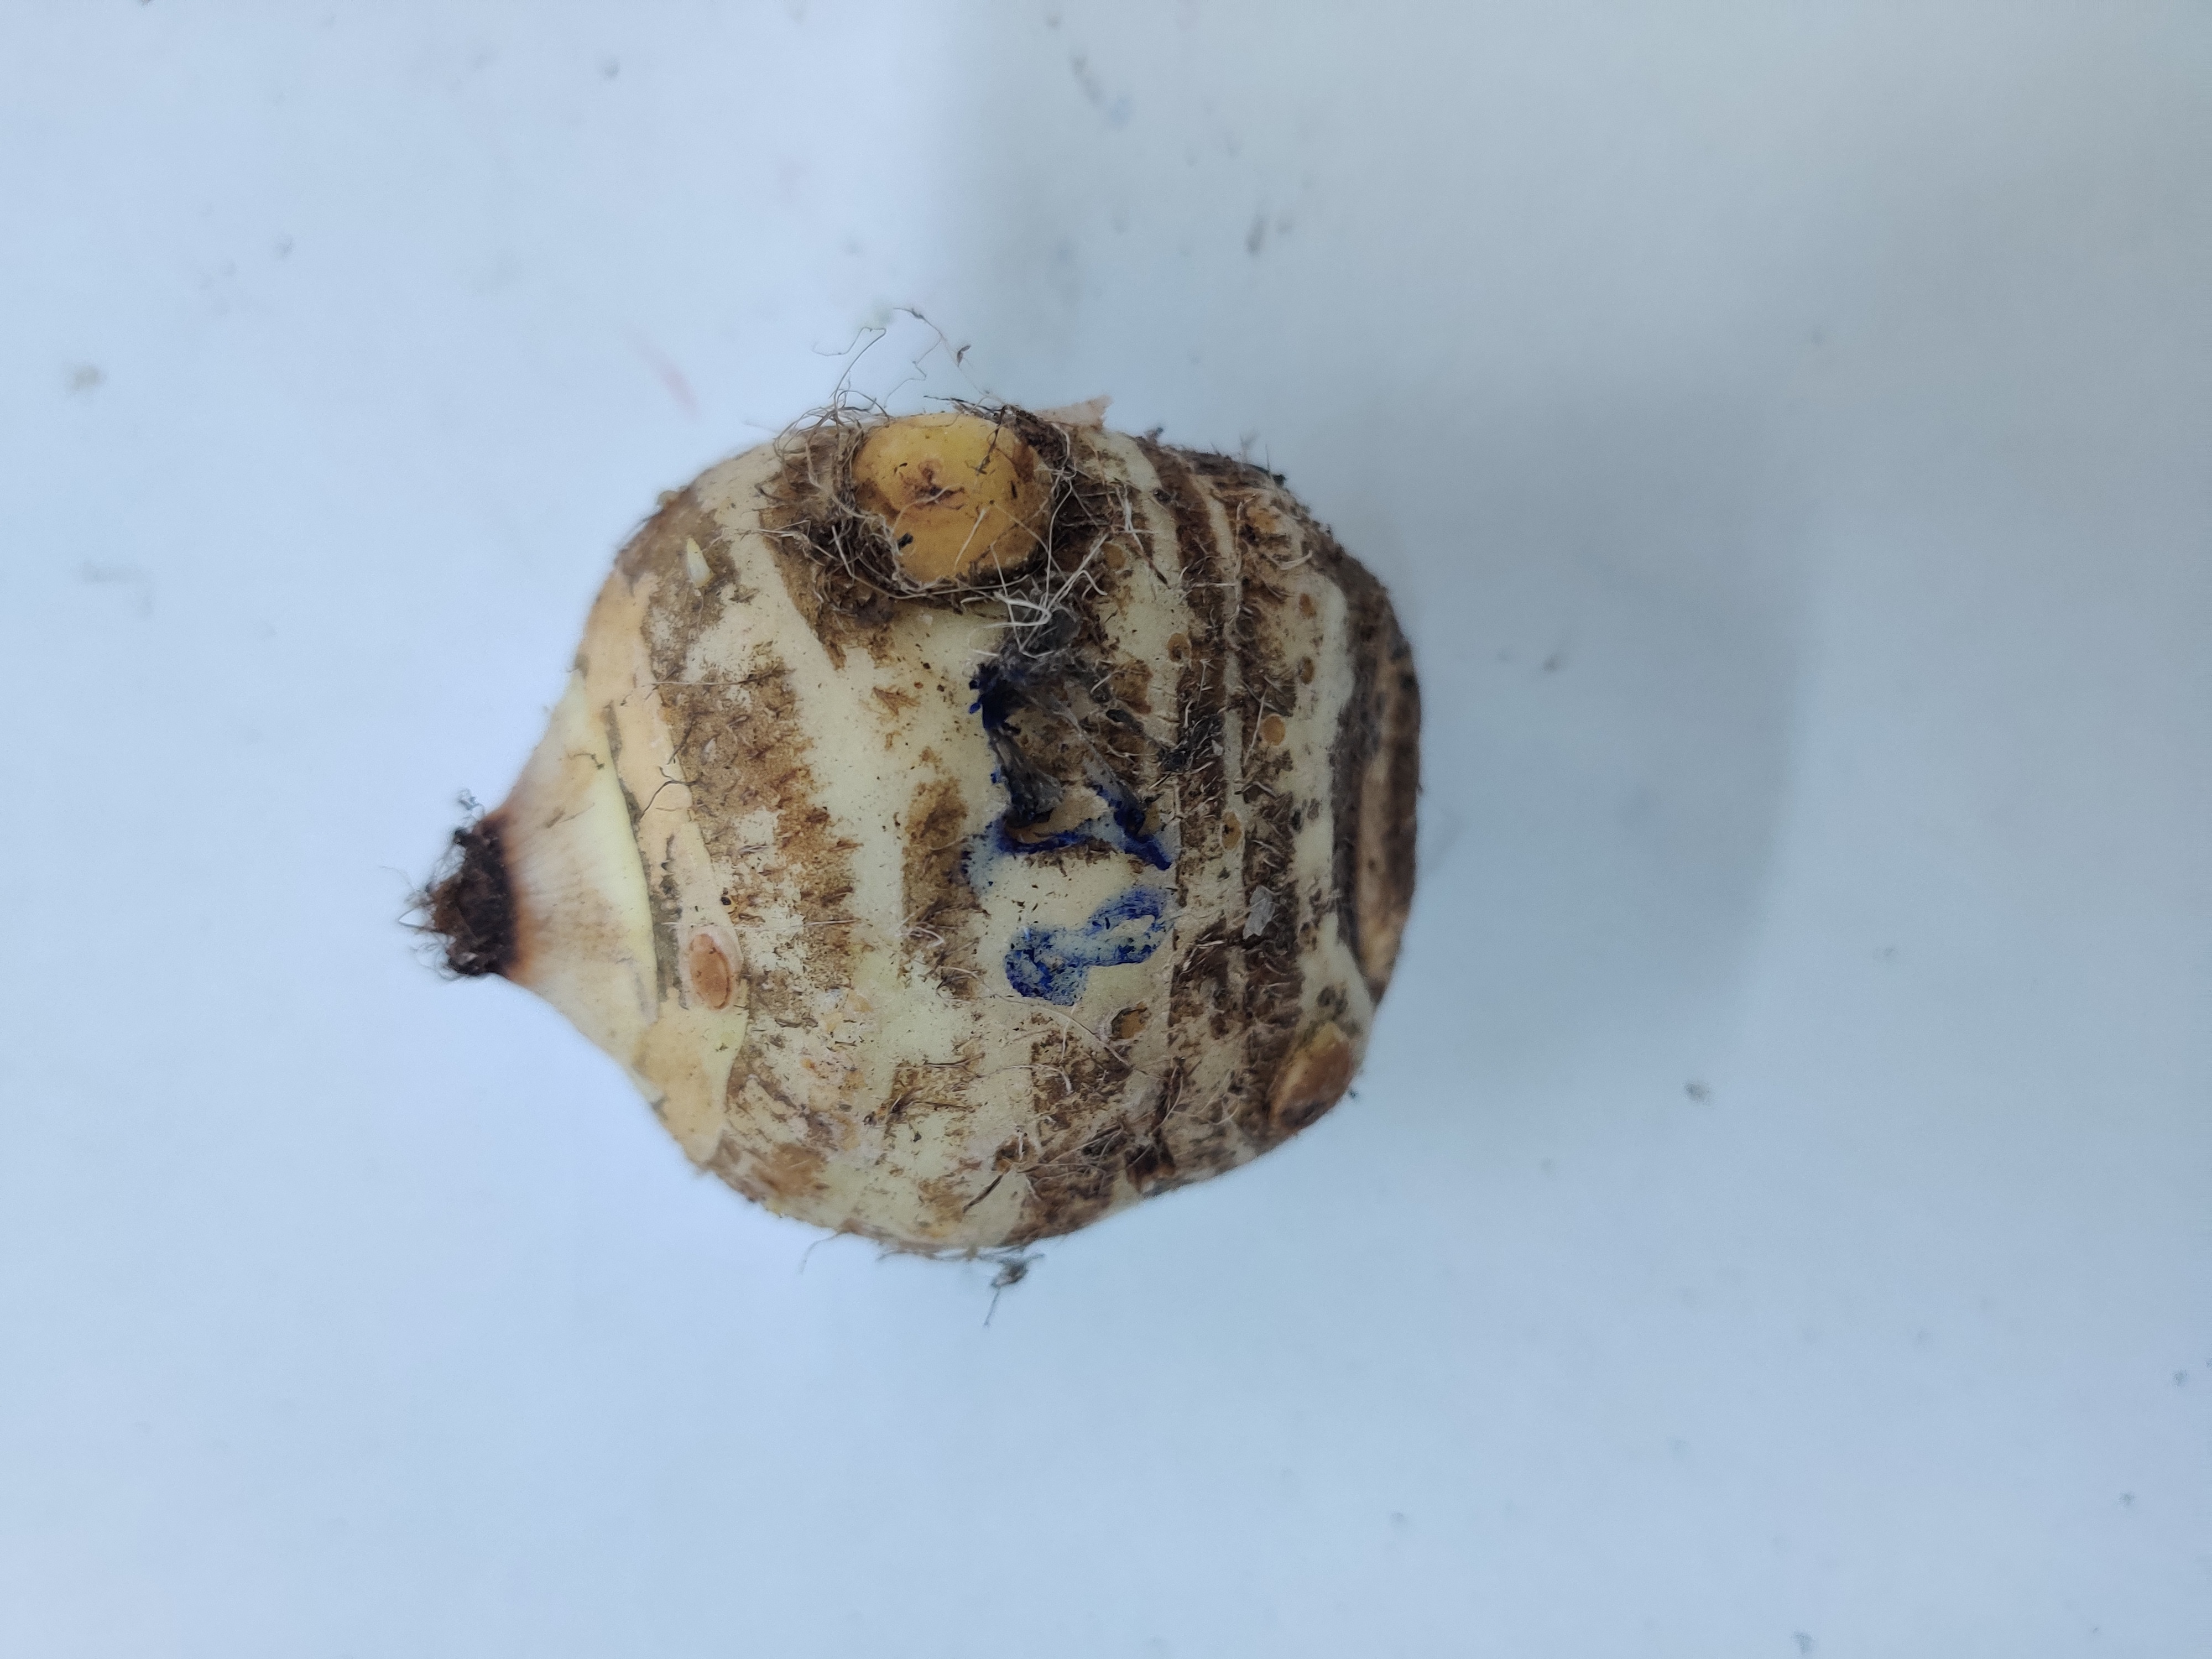
Crop: Taro root
Condition: Damaged